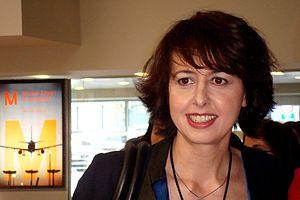
Valérie Bonneton sur le tournage du film Eyjafjallajökull (Le Volcan au Québec) en 2012.
Eyjafjallajökull, ou Le Volcan au Québec, est une comédie française réalisée par Alexandre Coffre, sortie en 2013.